Wola Sękowa

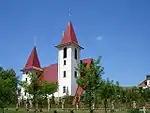
Latin church of St. Michael Archangel in Wola Sękowa

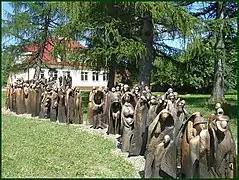
Exodus - multiartistic project - Wola Sękowa

Wola Sękowa is a village in East Małopolska in the Bukowsko Upland mountains, Bukowsko rural commune, parish in Bukowsko.